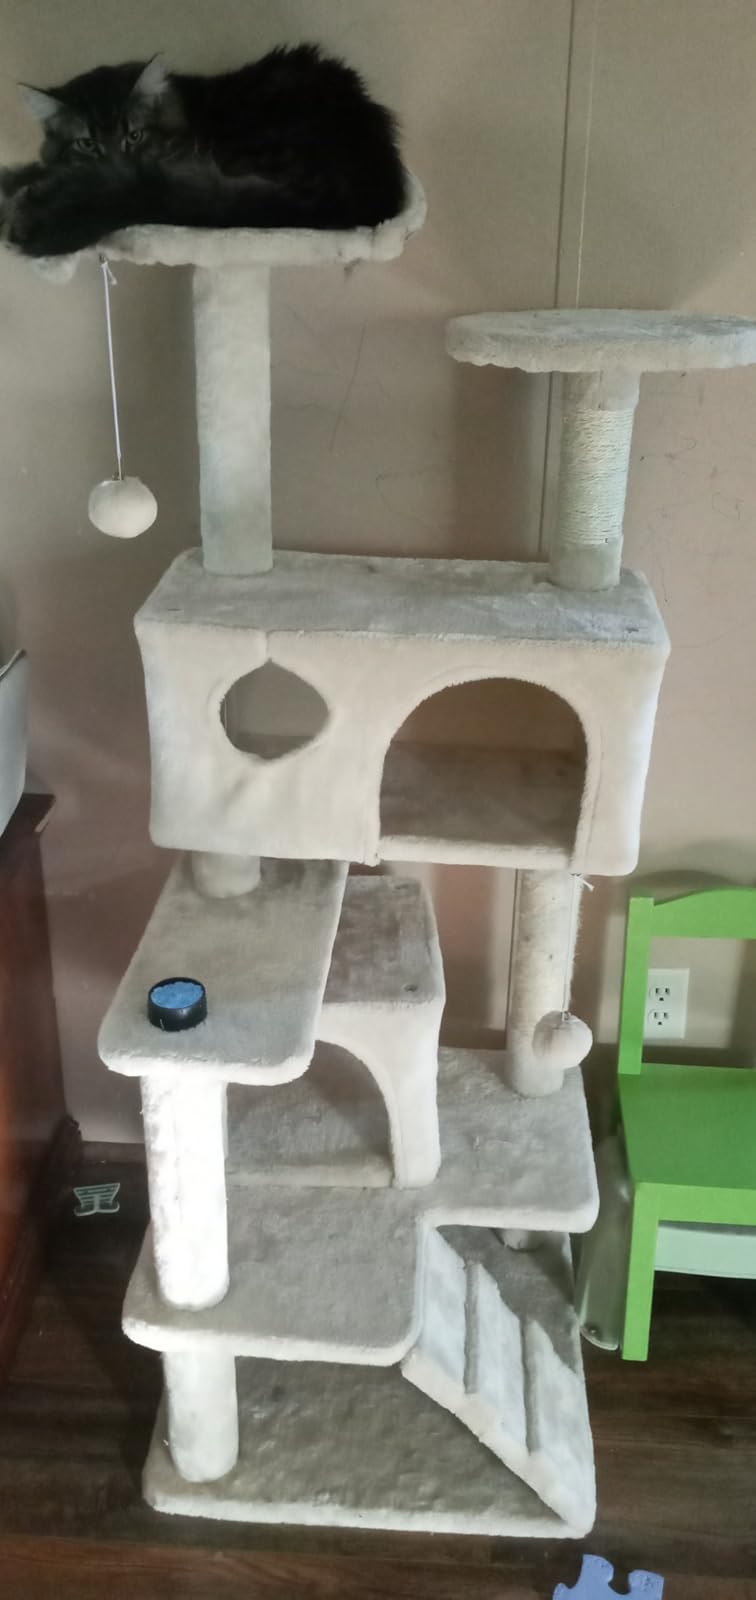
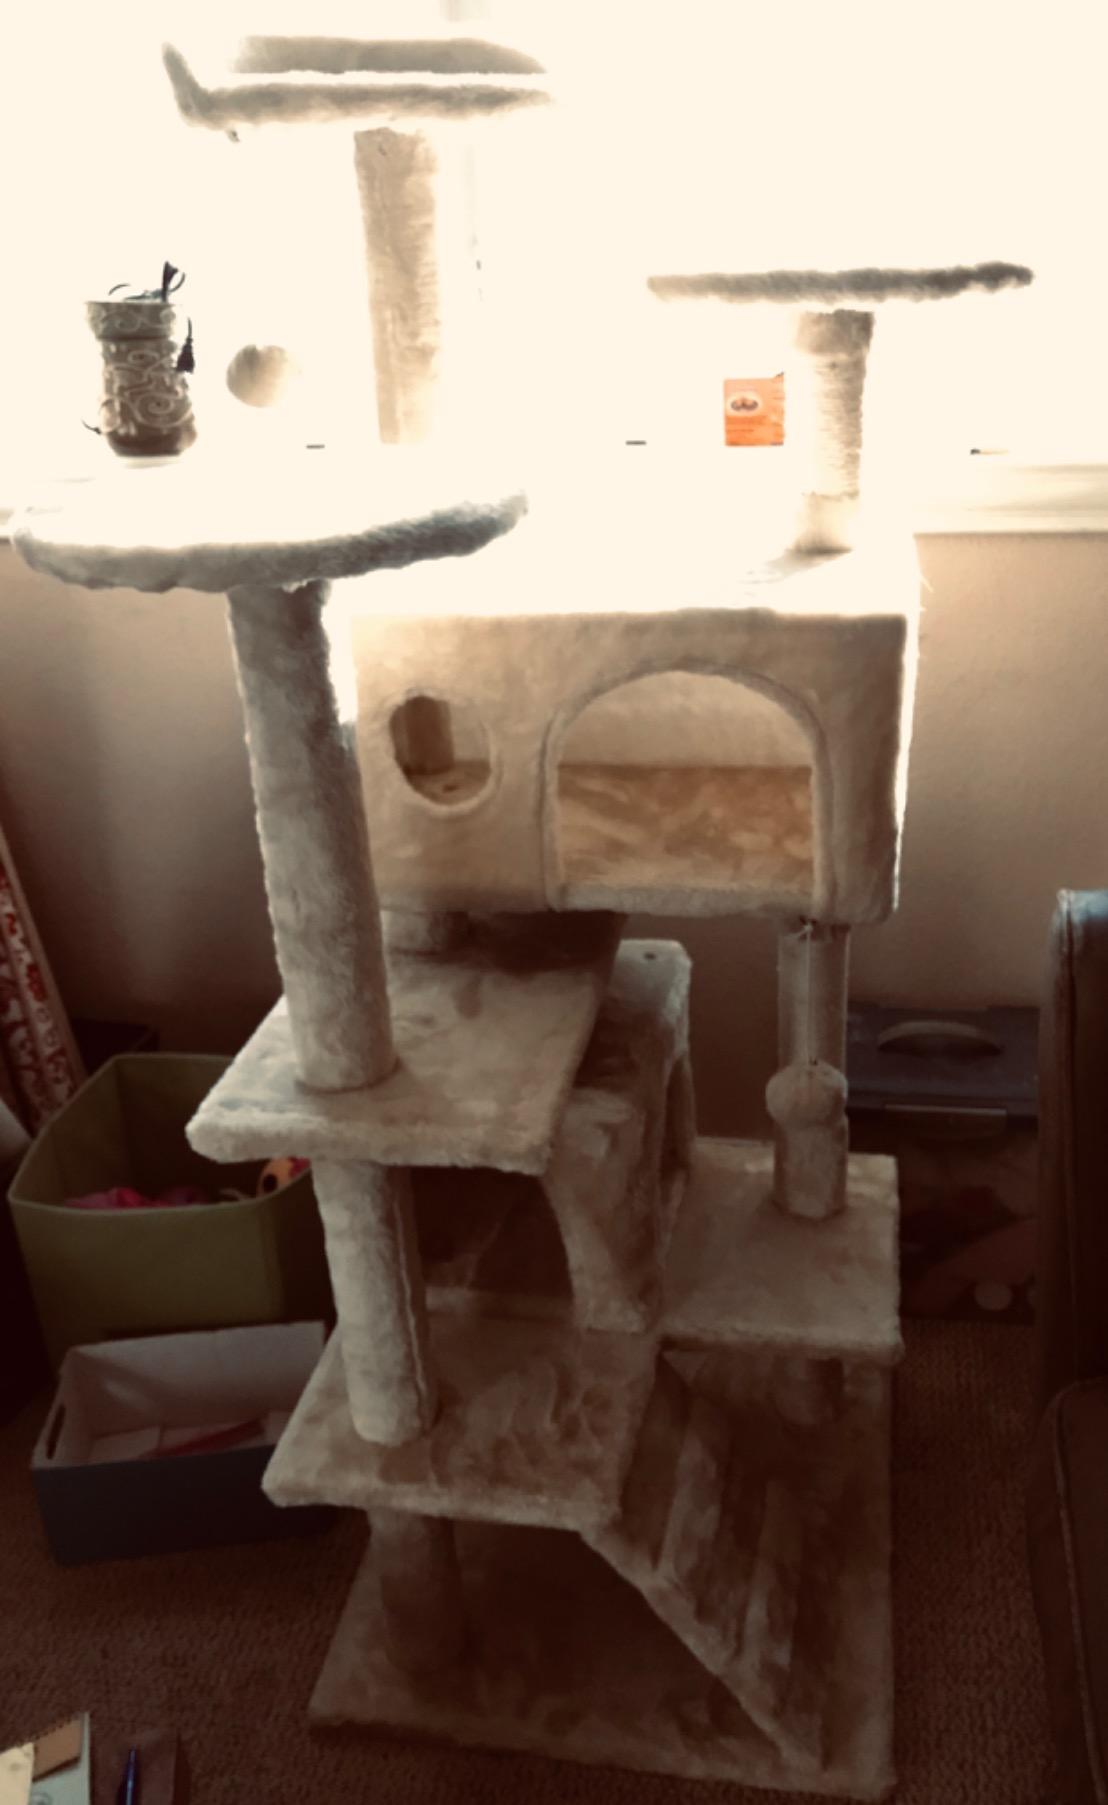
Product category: items_cat tree
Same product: yes